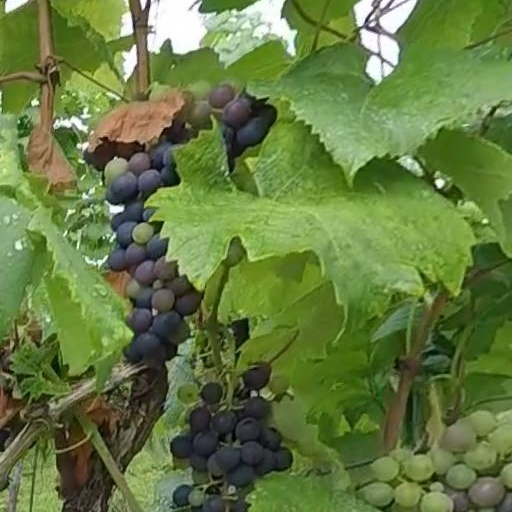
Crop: grape